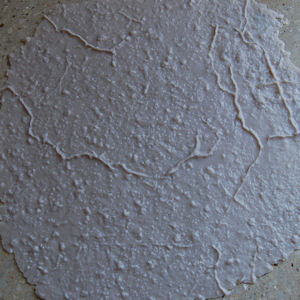
Texture: pitted